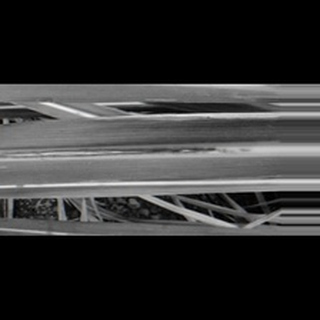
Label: sugarcane_red_rot